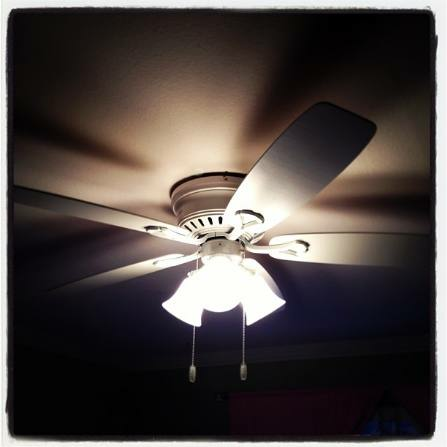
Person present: No